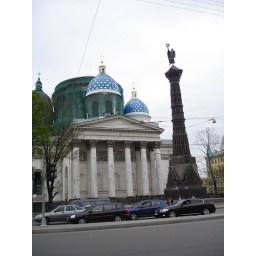
monument by John's place. That is an angel you see, perched upon a tower of guns. GUNS!